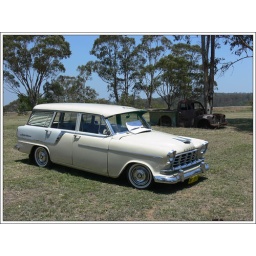
Old Holden for sale, and in the background a car with a tree growing through the hood.